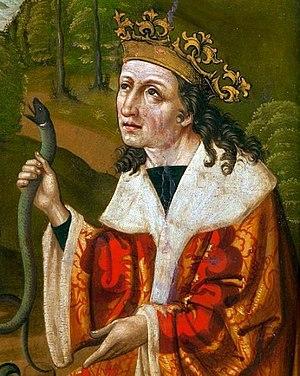
Alexandre Iᵉʳ Jagellon fut Grand-duc de Lituanie de 1492 à 1506 et roi de Pologne de 1501 à 1506.